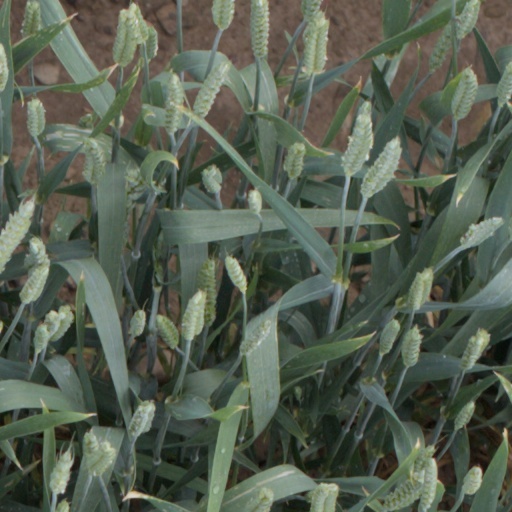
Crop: wheat